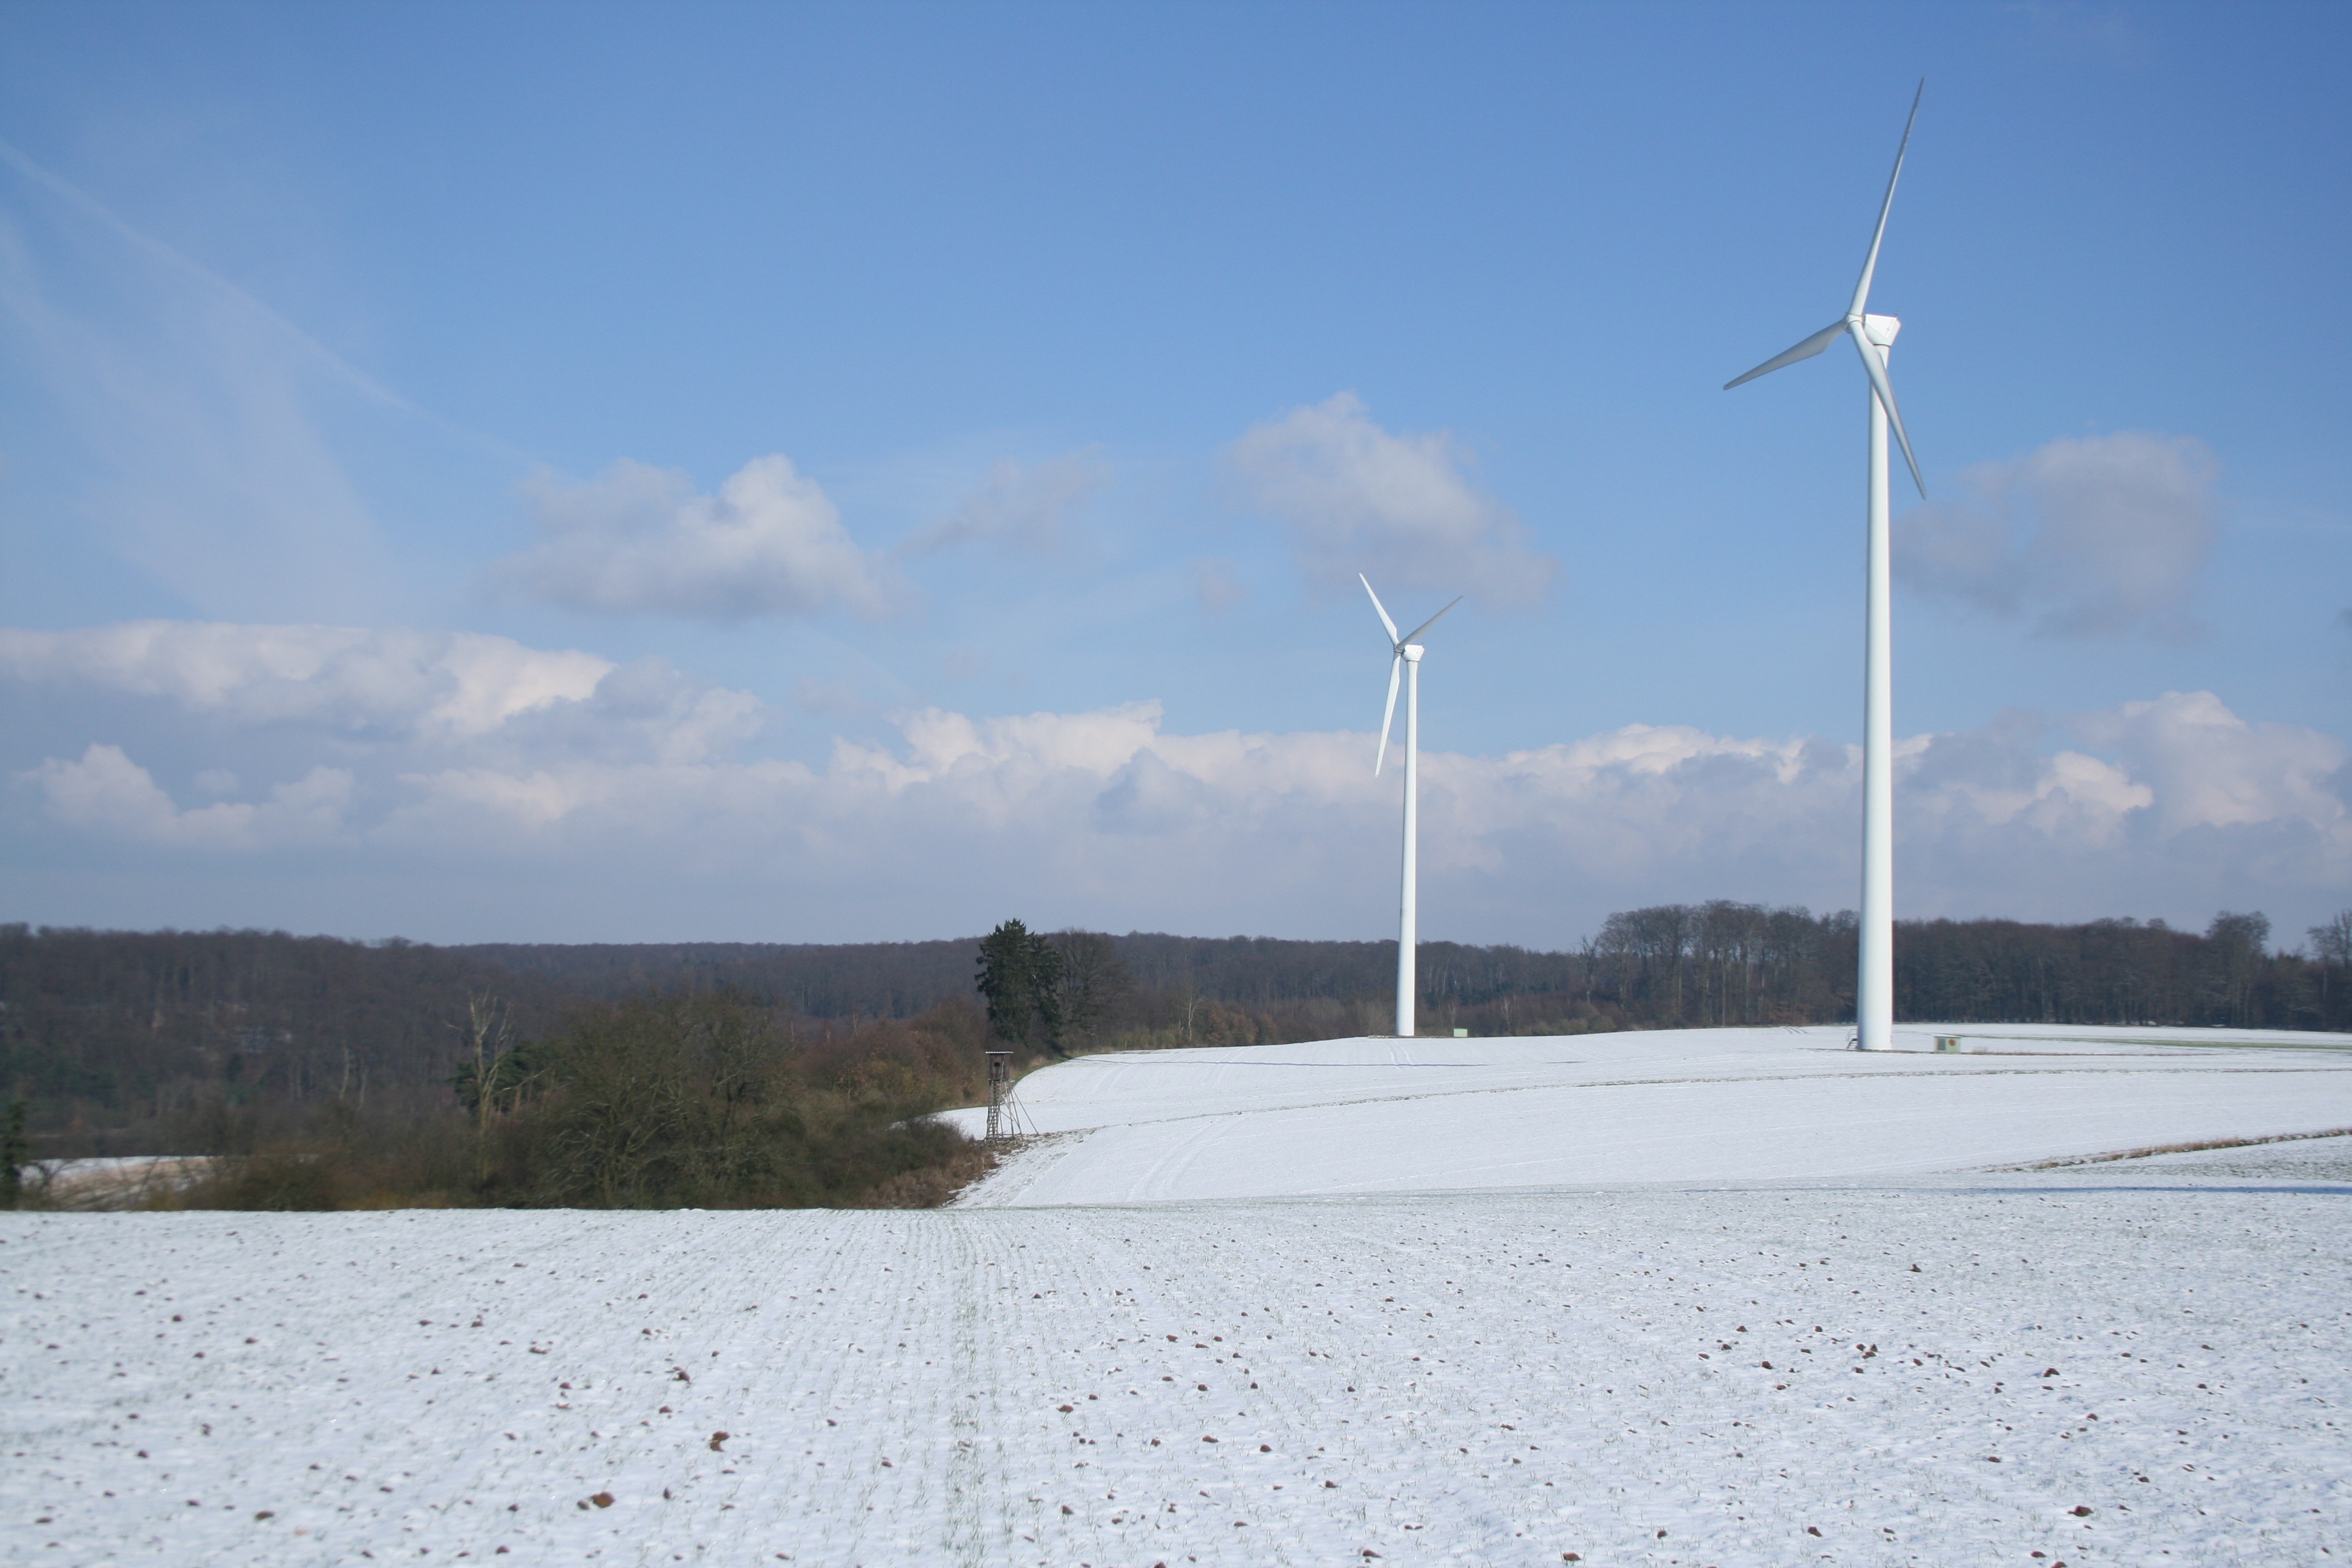
landscape, nature, snow, cold, winter, field, wind, mast, weather, machine, pinwheel, energy, wind farm, wide, outdoor structure